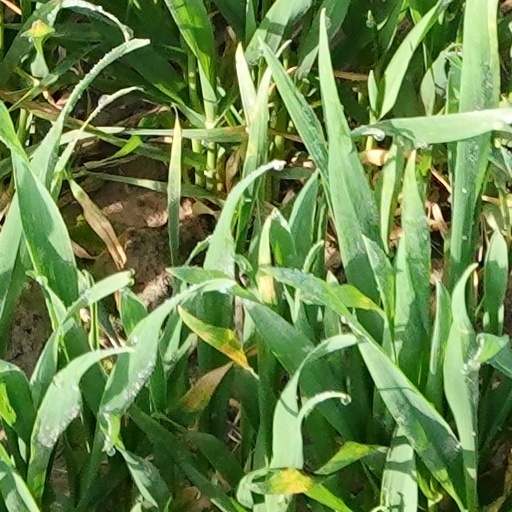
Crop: wheat